Ach. Brito

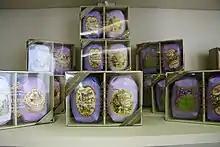
Claus Porto (Ach. Brito) Soaps

Ach Brito & Ca., S.A. is a Portuguese company that manufactures soaps, bath salts and aromatic candles, among other cosmetic products. It is based in Fajozes, Vila do Conde.